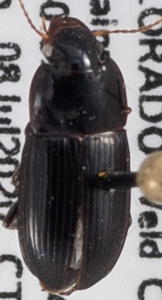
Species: Harpalus ellipsis
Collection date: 2020-07-08
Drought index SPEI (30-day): -0.03
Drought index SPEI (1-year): -0.71
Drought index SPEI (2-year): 0.17